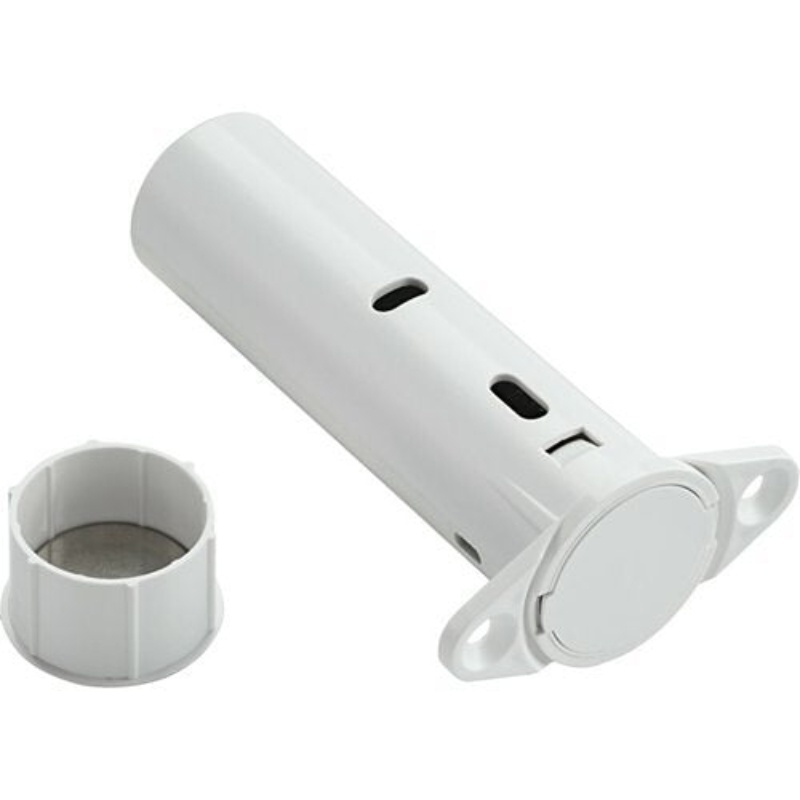
DSC PG9307 PowerG Recessed Wireless Door and Window Contact
Brand: Apex Security
Category: Home & Garden > Business & Home Security > Security System Sensors